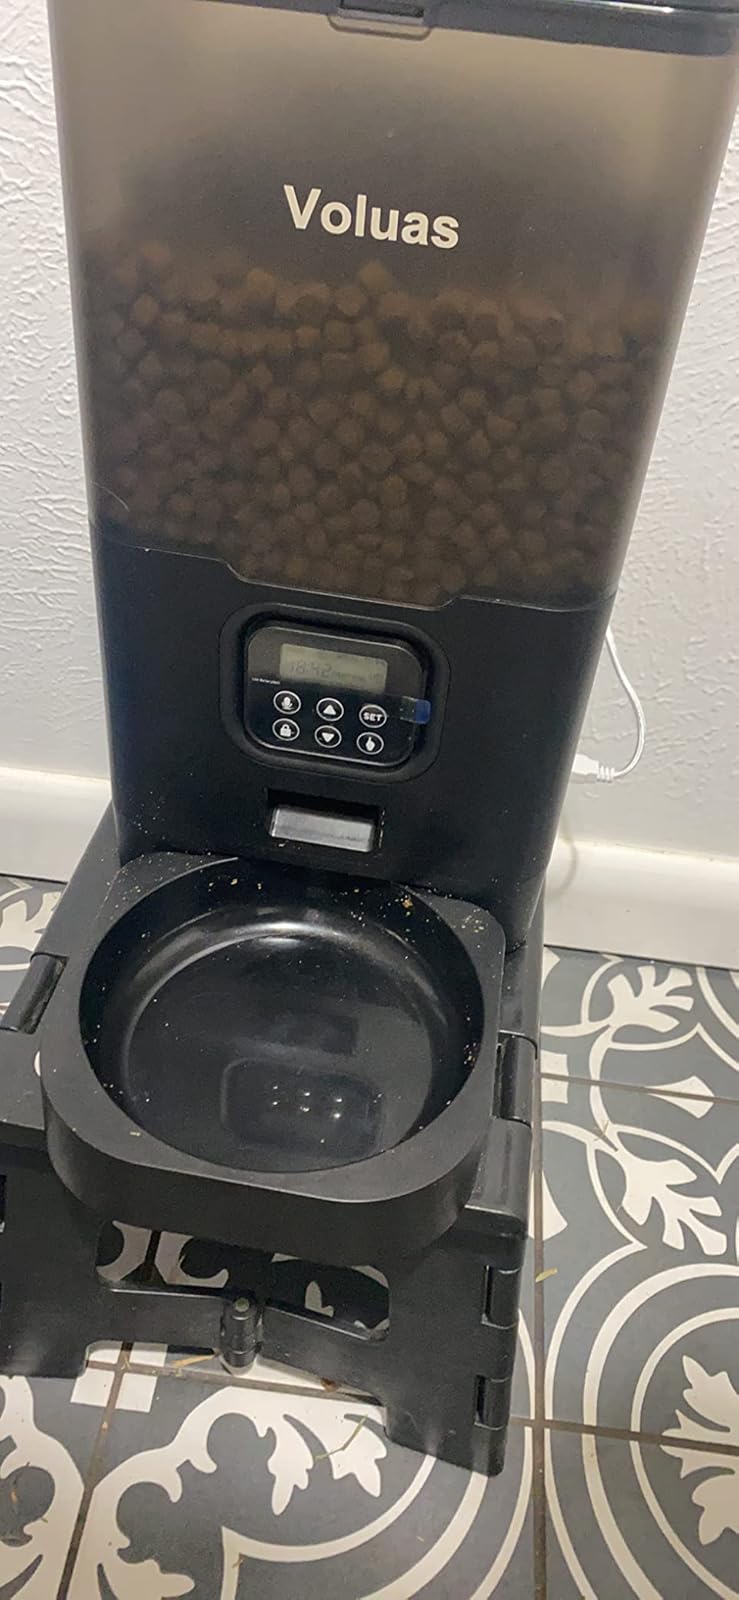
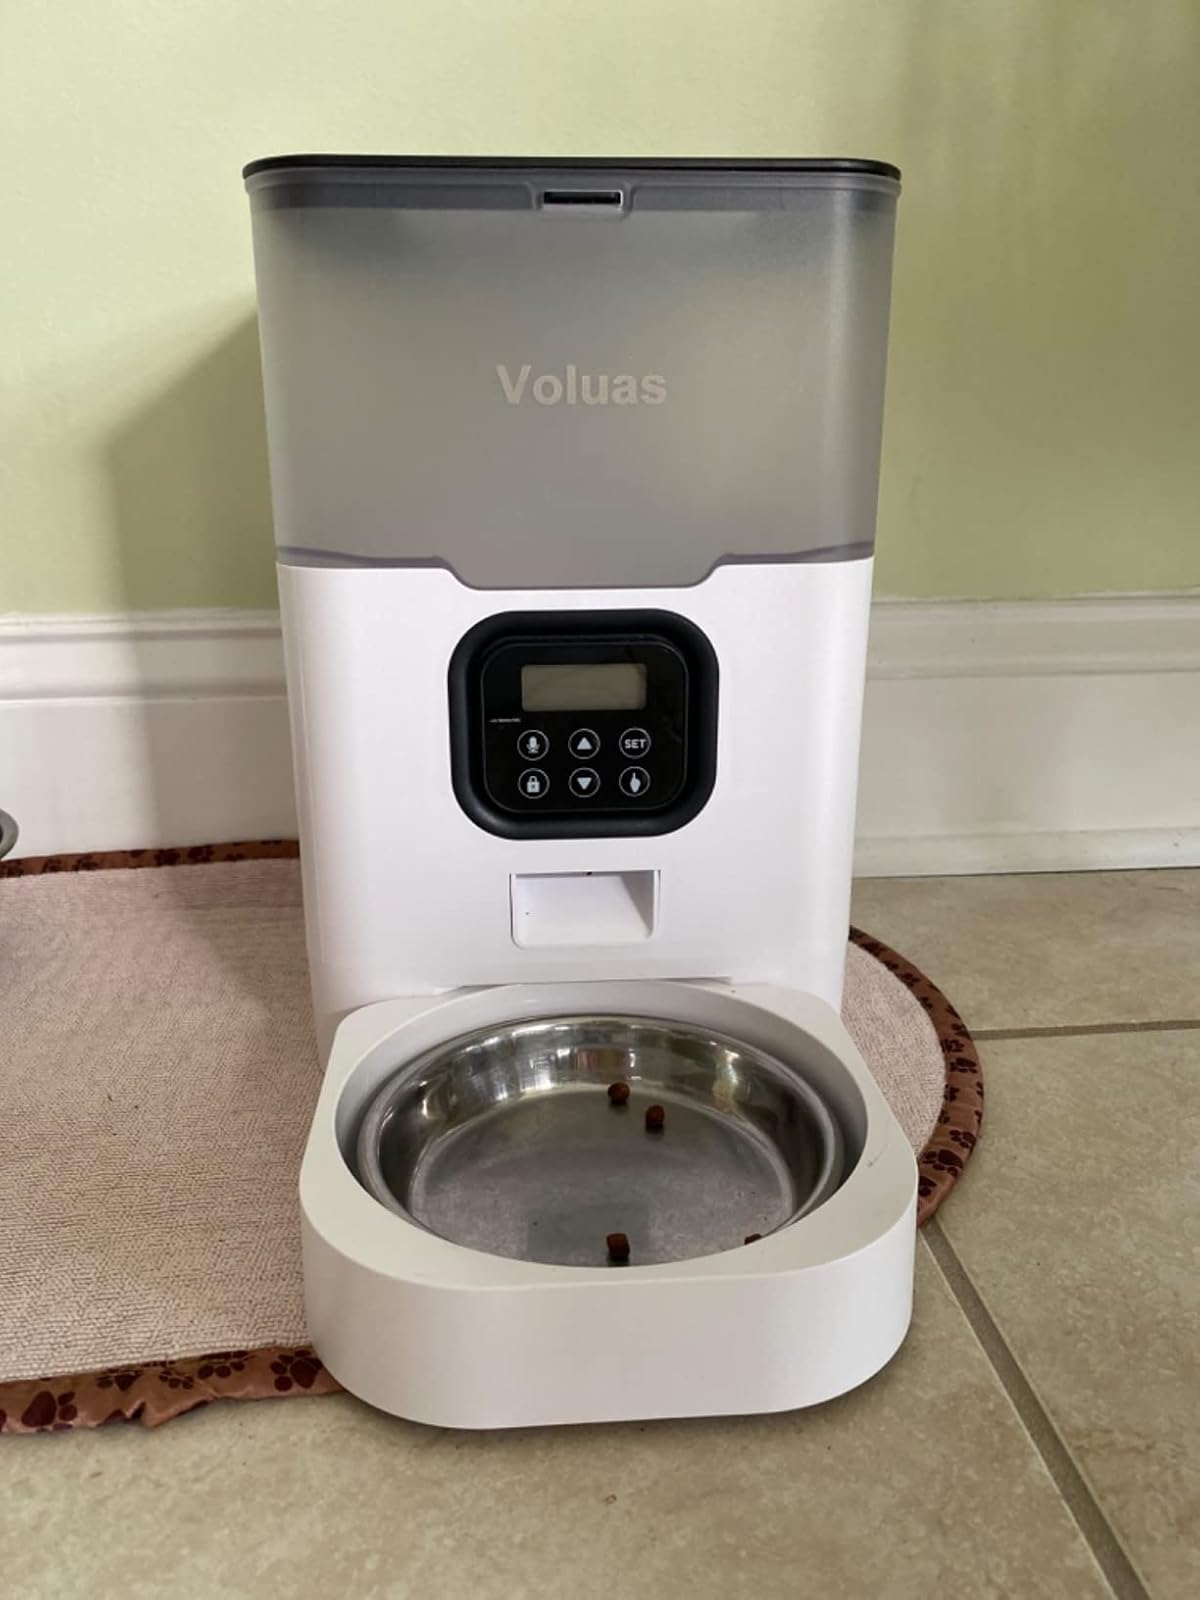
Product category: items_feeder
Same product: no